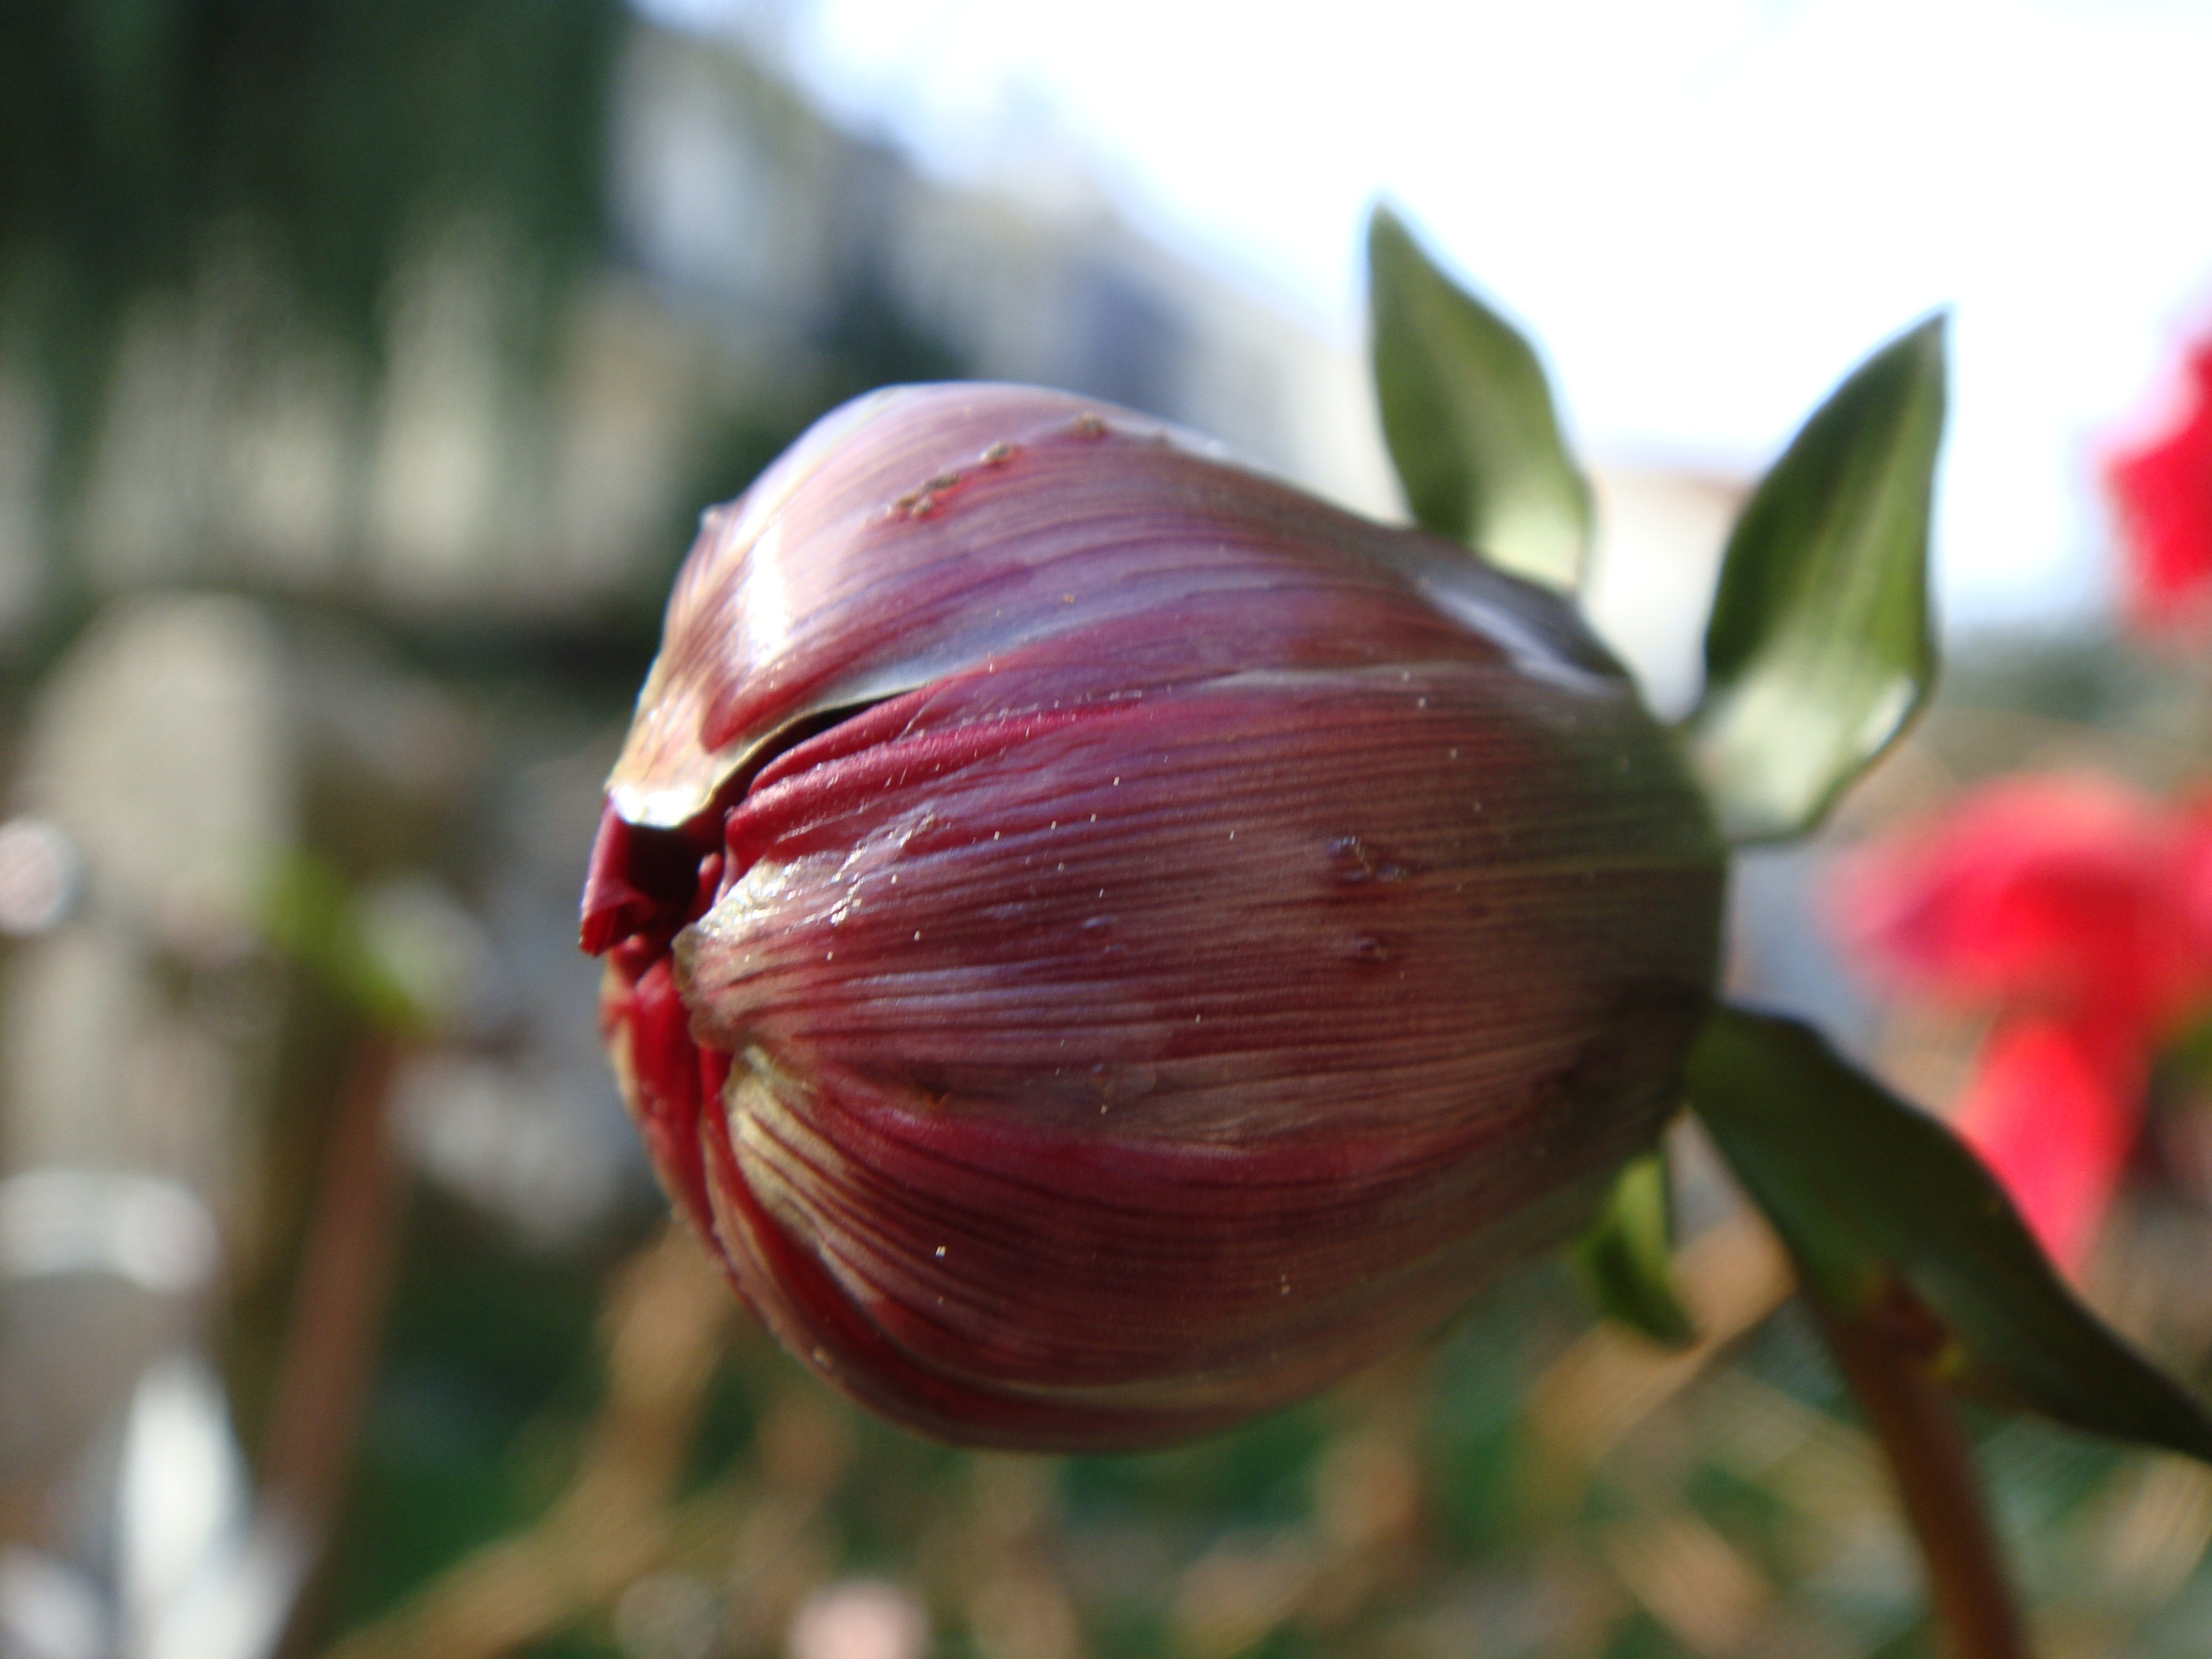
nature, blossom, plant, leaf, flower, petal, food, spring, red, produce, macro, botany, garden, flora, close up, detail, bud, spring flowers, flowering, peony, macro photography, flowering plant, button flowers, plant stem, land plant